Karachi Breeze

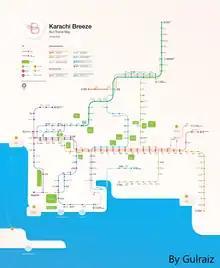
All Routes completed in Project Karachi Breeze as of January 2023. Author: <a href="https%3A//mobile.twitter.com/gulraizkhan/status/1619660934091534336">@Gulraiz

Karachi Breeze is a network of bus rapid transit routes under construction in Karachi, Pakistan. Construction began in 2013, two lines are operational and two lines are under construction as of September 2022, with 2 more planned. The current ridership of the first line is 55,000 passengers per day, with a total of 109 km of dedicated bus routes. Upon completion, it will become the largest BRT network in Pakistan, and will connect to the Karachi Circular Railway.